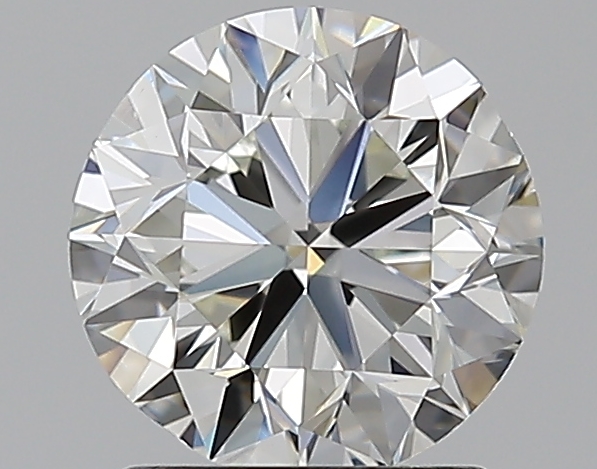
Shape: round
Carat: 1.5
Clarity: VS1
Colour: I
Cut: VG
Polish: EX
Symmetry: VG
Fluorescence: N
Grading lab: GIA
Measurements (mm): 7.07 x 7.16 x 4.59